German influence on Soviet rocketry

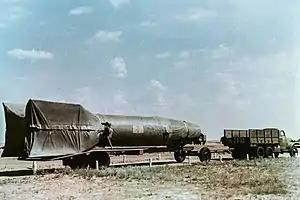
Soviet R-1 on Vidal carrier (1948)

During WWII Nazi Germany developed the world's first long range Liquid-propellant rockets known as the V-2, with the technical name A4. The missile was developed as a "vengeance weapon" and assigned to attack Allied cities as retaliation for the Allied bombings against German cities. The rocket also became the first artificial object to travel into space by crossing the Kármán line with the vertical launch of MW 18014 to a vertex of 174.6 km on 20 June 1944.